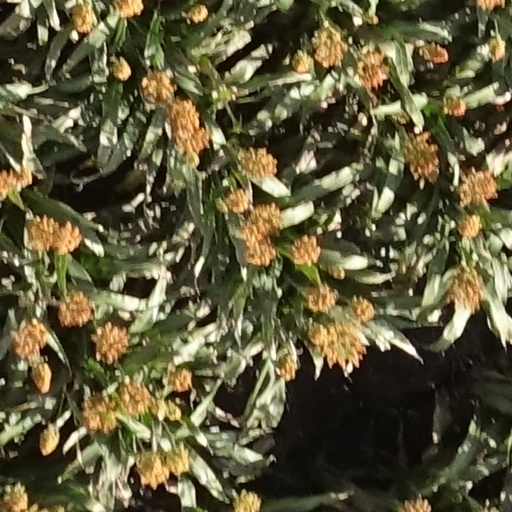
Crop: sorghum